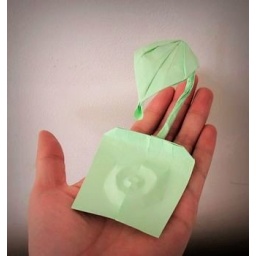
design and fold by memorning dew dripping from a leaf use a rectangular paper